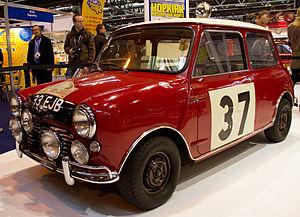
Le Rallye automobile Monte-Carlo est une manifestation sportive de type rallye automobile organisée par l'Automobile Club de Monaco et dont le cadre de départ et d'arrivée est la principauté de Monaco, même si l'essentiel du parcours a lieu plus au nord, notamment dans les départements français des Alpes-Maritimes, de l'Ardèche, de la Drôme, des Hautes-Alpes, de l'Isère ou encore des Alpes-de-Haute-Provence, selon les années. Cette épreuve se déroule systématiquement en hiver, au mois de janvier.
La Mini, initialement Morris Mini Minor et Austin Seven, sorties simultanément, est un modèle d'automobile d'entrée de gamme conçue pour BMC par l'ingénieur anglo-grec Alec Issigonis et fabriquée à Longbridge près de Birmingham. Elle fut vendue sous plusieurs marques Austin, Morris, Rover, Wolseley, Riley, Leyland et sous licence italienne Innocenti, avant de devenir une marque propre en 1969. Le modèle commercialisé sous la marque Innocenti était produit à Lambrate, un quartier de Milan. En 2001, après le rachat de la marque par le groupe allemand BMW, une seconde génération est lancée sous la marque Mini.